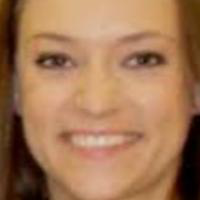
Age group: age 21-30